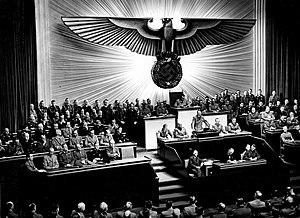
Avec des premiers contacts connus remontant au XVIIᵉ siècle, et traditionnellement amicaux, quoique parfois instables, les relations entre l'Allemagne et le Japon débutèrent en 1860 avec la première visite ambassadoriale du Japon en Prusse, une des nations cofondatrices de l'Empire allemand en 1871. Après une période d'intenses échanges d'étudiants à la fin du XIXᵉ siècle, les politiques impérialistes du Japon et de l'Allemagne ont causé un refroidissement des relations à cause d'aspirations hégémoniques contradictoires, une situation qui a atteint son paroxysme quand les deux États furent ennemis pendant la Première Guerre mondiale.
L'histoire militaire des États-Unis pendant la Seconde Guerre mondiale débute lorsque les États-Unis entre dans la Seconde Guerre mondiale en déclarant la guerre contre les puissances de l'Axe à la suite de l'attaque japonaise du 7 décembre 1941 contre la base navale américaine de Pearl Harbor.
L'opéra Kroll est un bâtiment de l'opéra, aujourd'hui disparu, de Berlin en Allemagne, situé à l'ouest de l'actuelle Place de la République face au palais du Reichstag. Il abrite l’assemblée du Reichstag du Troisième Reich après l'incendie du palais le 27 février 1933.
Le Reichstag [ʁajʃstaɡ] était l’assemblée parlementaire représentant le peuple allemand dans son ensemble pendant la république de Weimar et le Troisième Reich.